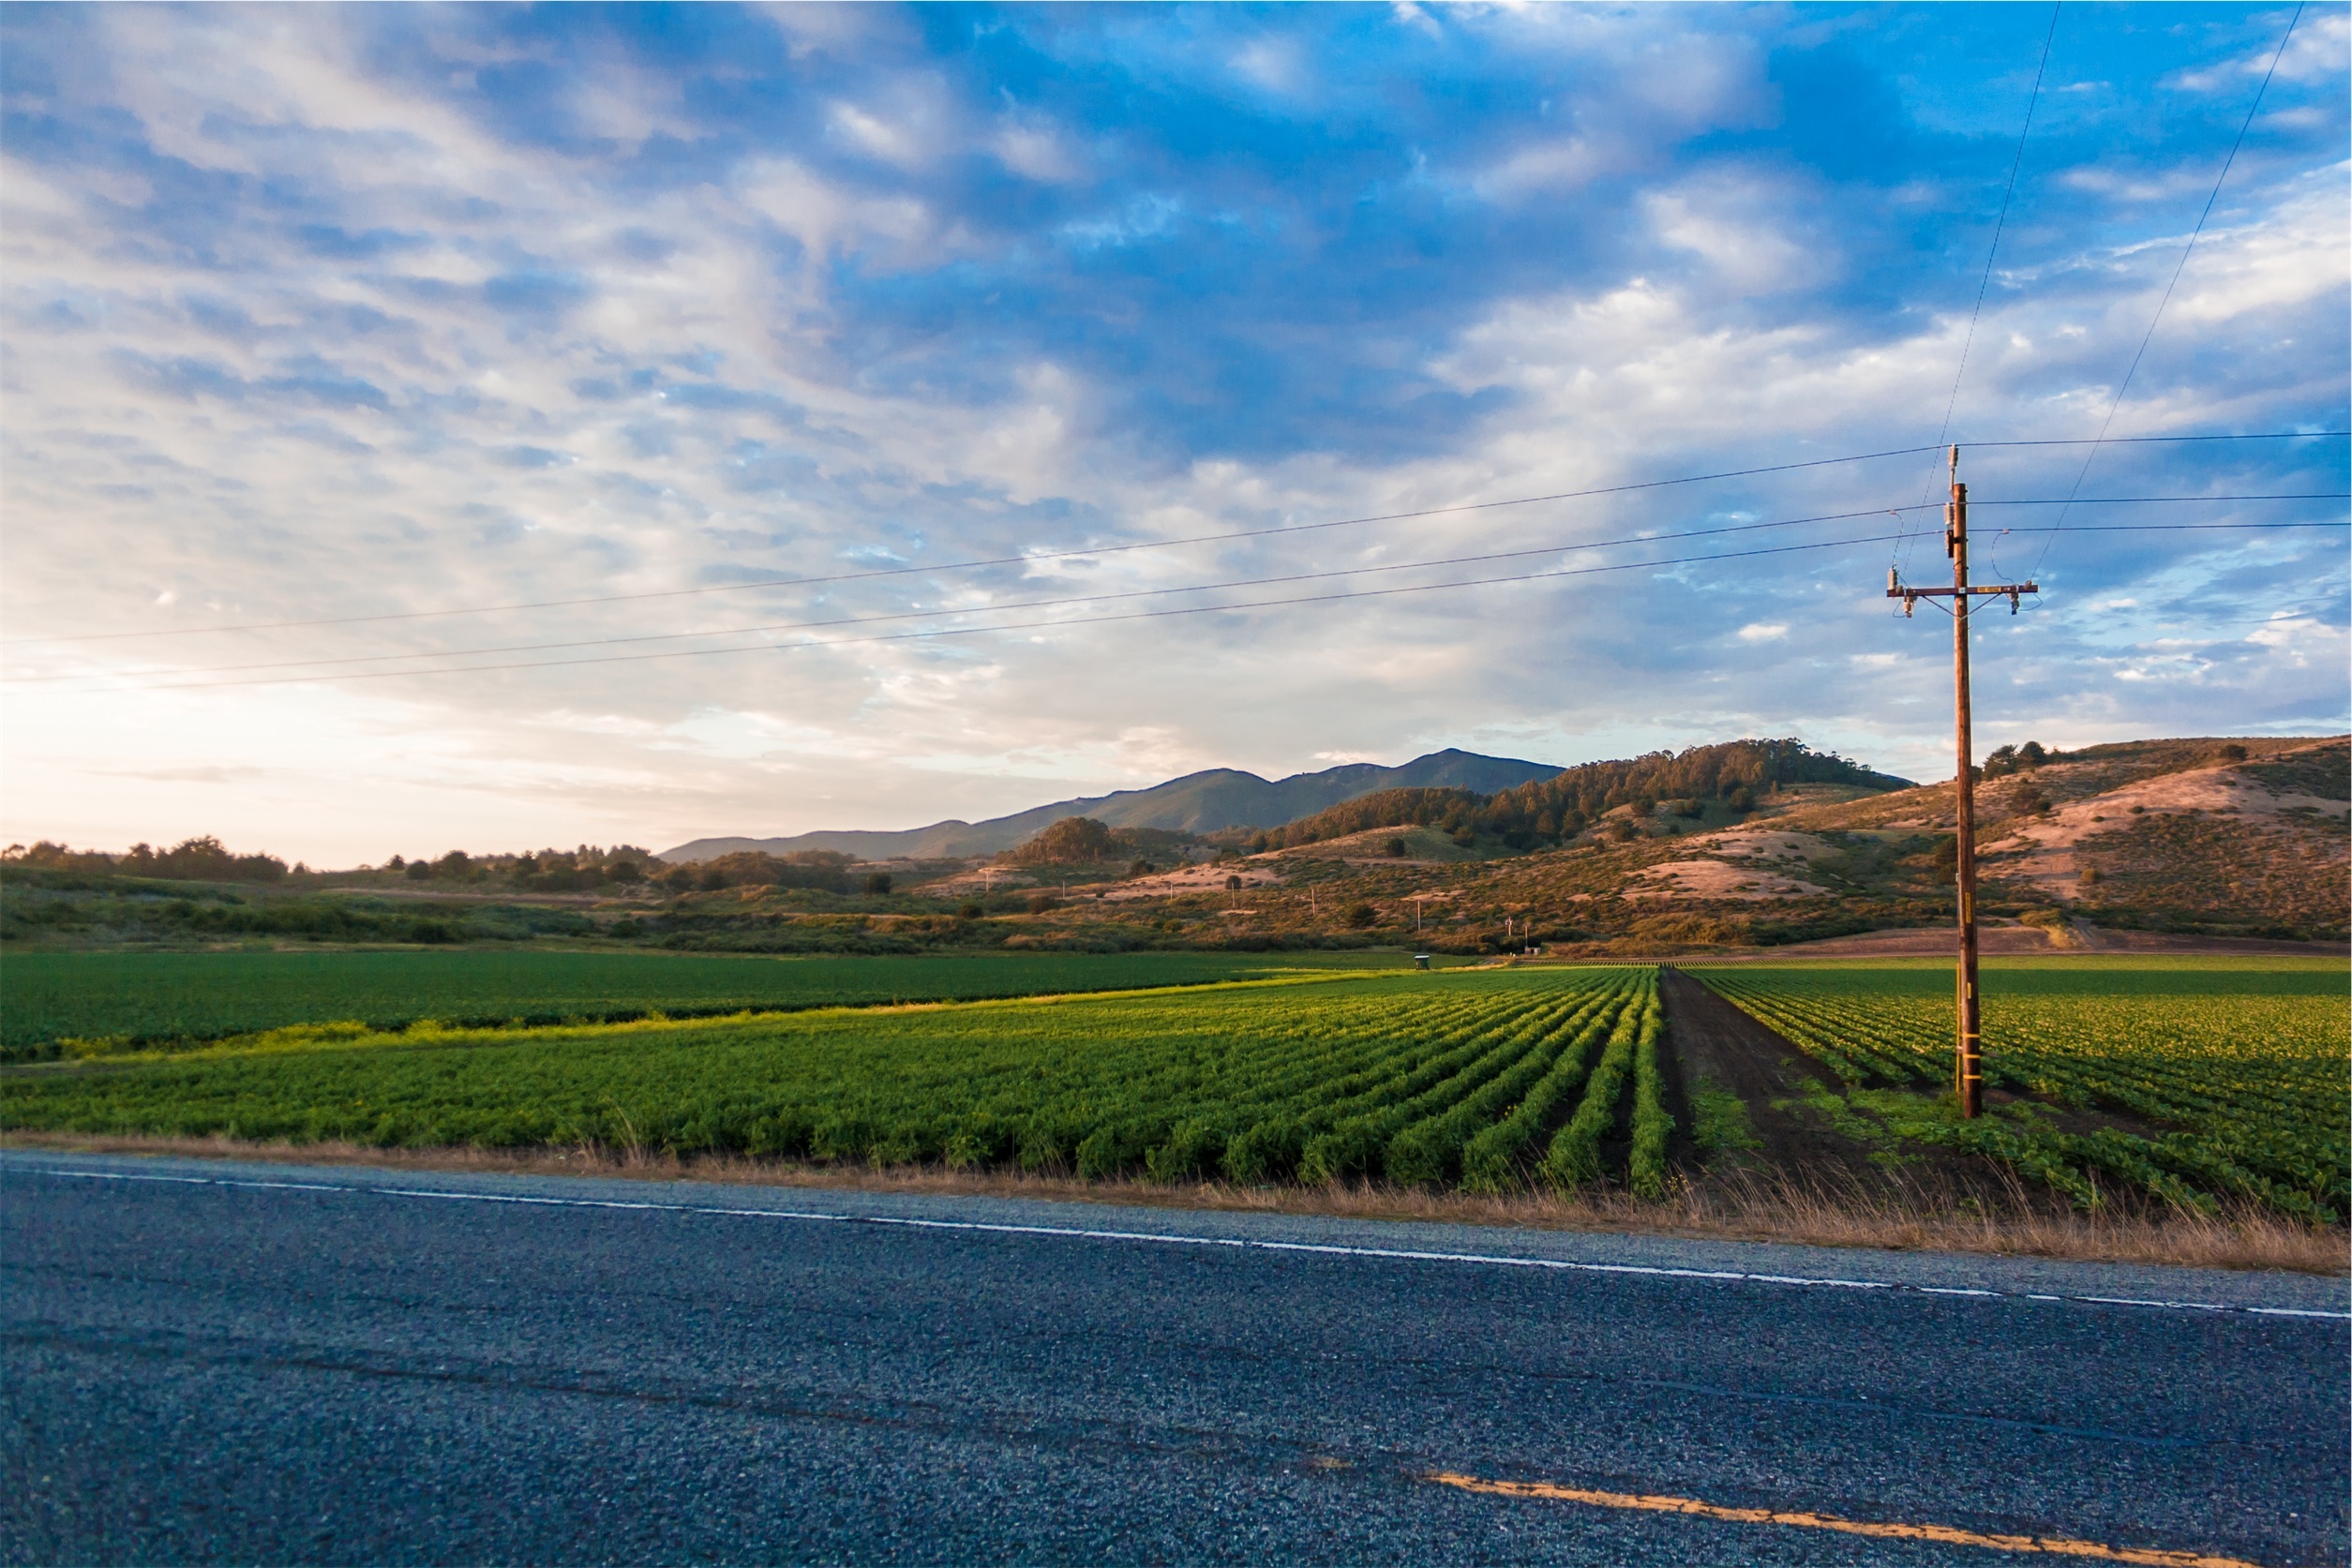
landscape, nature, grass, horizon, mountain, cloud, growth, sky, sunrise, sunset, road, street, field, prairie, countryside, sunlight, morning, hill, view, highway, wind, mountain range, range, dusk, line, drive, agriculture, plain, farmland, agricultural, hills, power, clouds, crops, scene, rural area, paddy field, meteorological phenomenon, geographical feature, mountainous landforms